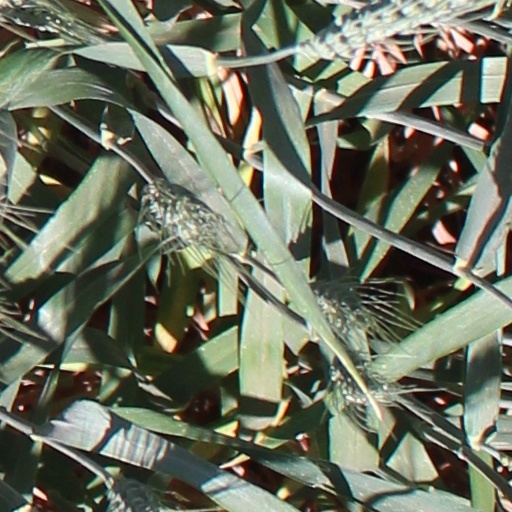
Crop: wheat